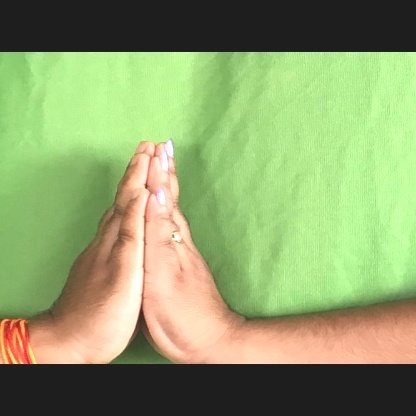
Mudra: Anjali